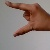
The image shows a hand gesture representing the letter 'Z' in Indian Sign Language.